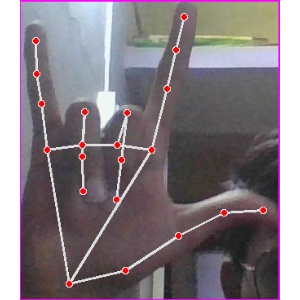
अक्षर: व